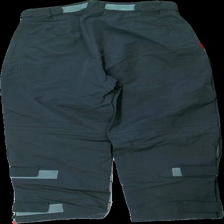
View: back
Type: Trousers
Category: Men
Brand: Not in the list
Brand text on label: james harvest
Colors: Grey
Material: 100% nylone
Cut: Regular
Size: M
Season: Autumn
Trend: Sports
Holes: Major
Damage: hål
Damage location: bottom right
Damage 2 location: middle left
Price range: <50
Recommended usage: Export
Description: grå hiking byxor, hål på insidan av benet längst ner